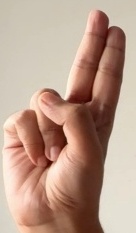
ASL sign: U